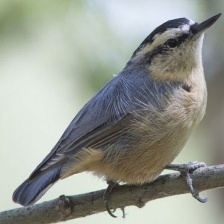
Species: CRESTED NUTHATCH
Scientific name: SITTA CAROLINENSIS